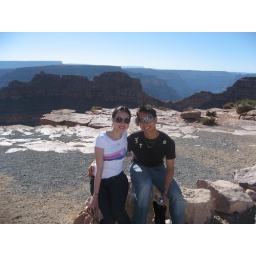
The eagle and sleeping dog in the back